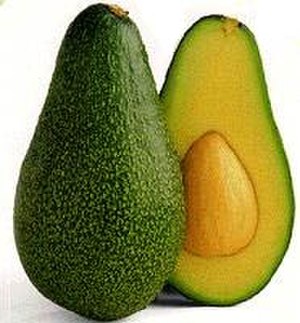
Avokado (frugt)
Overskåren avocado
Avocadoplanten dyrkes for sine spiselige frugter, der bærer samme navn som planten. Avocadofrugten er vitaminrig og har et markant højere fedtindhold end de fleste andre frugter, hovedsageligt monoumættet fedt. Frugten har en hård, mørkegrøn overflade som er fuldstændig uspiselig – den er endda dokumenteret dødeligt giftig for en række dyr. Indeni avocadofrugten er der et blødt frugtkød der kan være hvidt, gult eller lysegrønt, og som smager mildt og smøragtigt. Inderst i avocadoen er der en sten, der ligesom skallen er uspiselig.